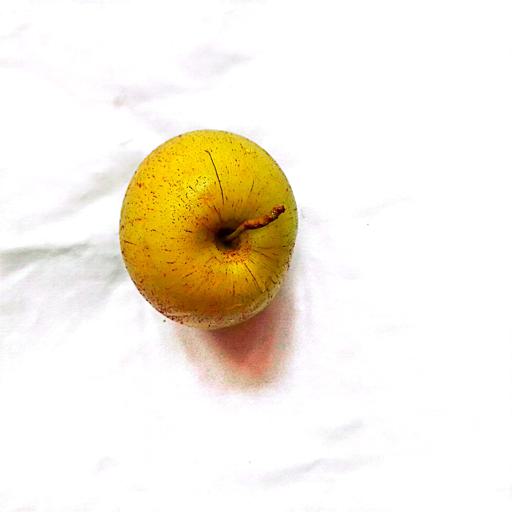
Label: healthy